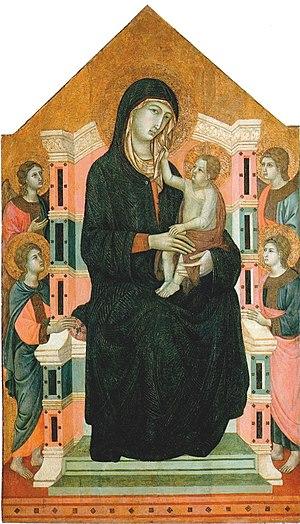
Maestro di Badia a Isola est un peintre italien siennois anonyme, actif entre 1285 et 1315 environ.